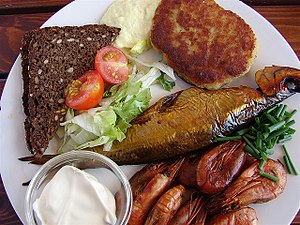
Smørrebrød / Smørrebrødskategorier / Klassikere
Dansk frokost fra Bornholm. Fiskefrikadeller, røget sild og rejer med mørkt rugbrød.
Smørrebrød er brødskiver, der er belagt med pålæg som ost, fisk, kød, leverpostej eller pølse. Det kan udgøre et måltid, typisk frokost, natmad eller et mellemmåltid. Det højtbelagte festsmørrebrød kan også udgøre et hovedmåltid.